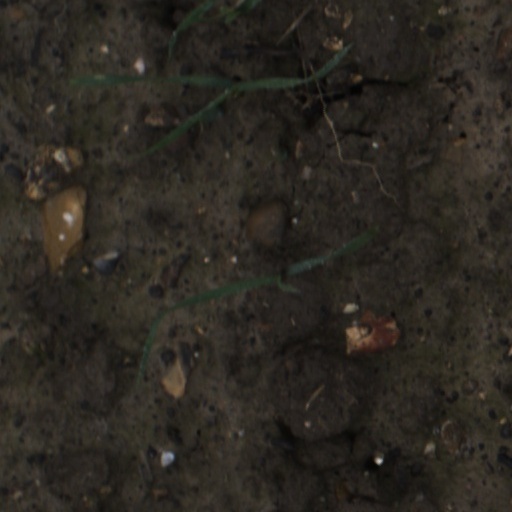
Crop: wheat